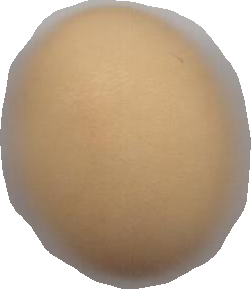
Variety: Dega